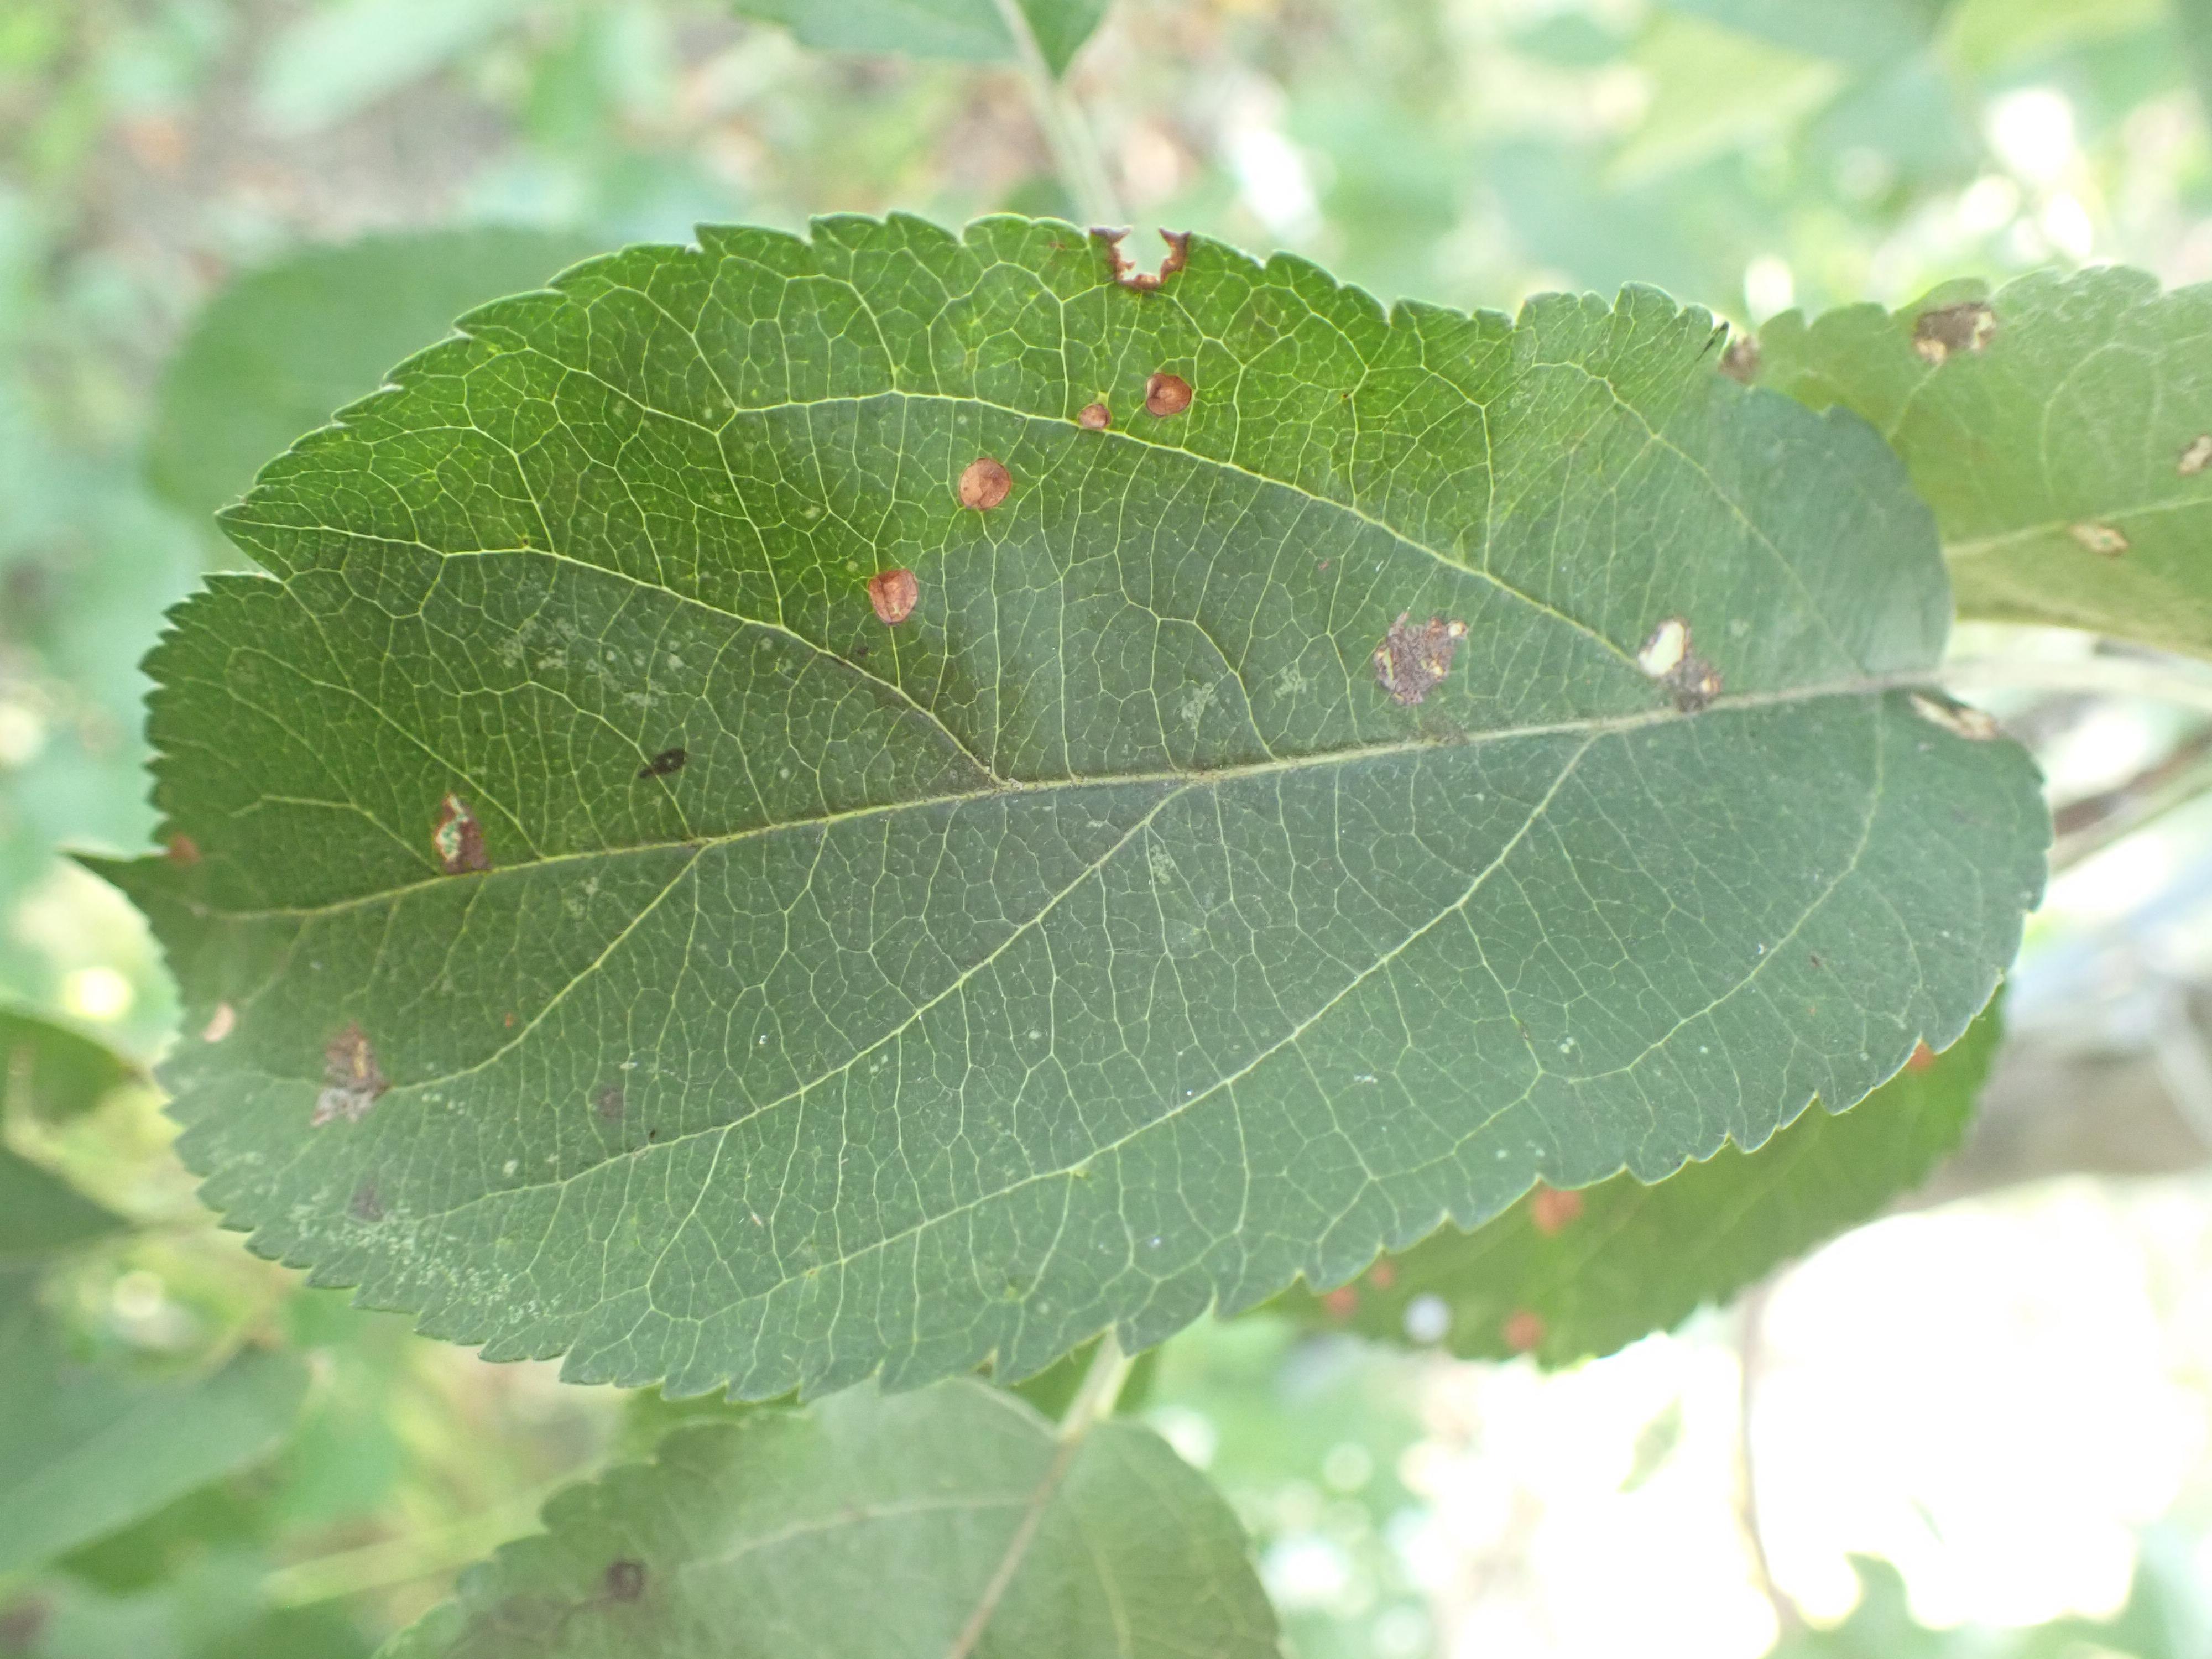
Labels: scab, frog_eye_leaf_spot, complex